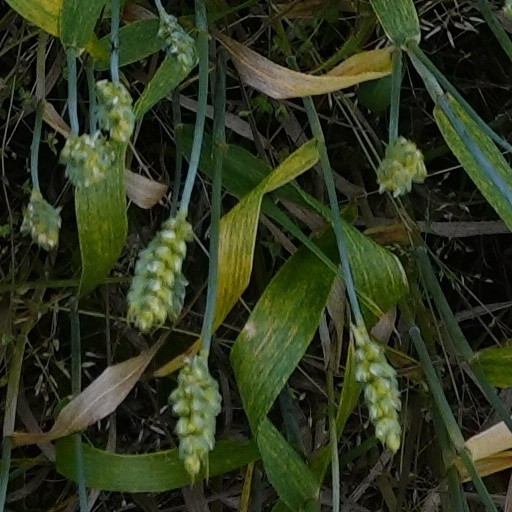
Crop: wheat